City of Sheffield and Dearne Athletic Club

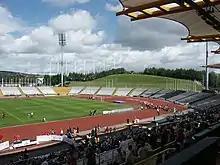
The club were based at the Don Valley Stadium from 1990 until 2013

The origins of the club derived from the Sheffield United Harriers who were formed in 1894. The first meeting of the club was reported in the "Sporting Chronicle" 22 May 1894. "The first evening meeting of this newly formed club took place yesterday evening at Bramall Lane in fine weather before 1,000 spectators." There were only 3 events on the timetable; the 100 yards, the 2 mile running race and the 1 mile bicycle race.